Orange cuttlefish

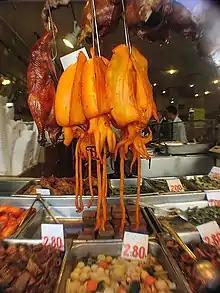

Orange cuttlefish or bittern cuttlefish is the most common English name used for the cuttlefish dish in Hong Kong "daa laang" (打冷) shop style Teochew cuisine.